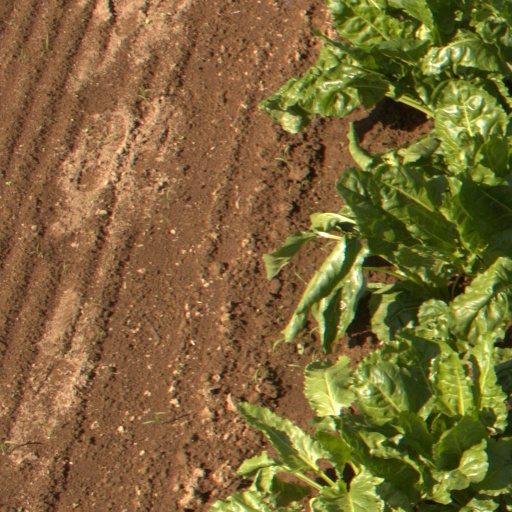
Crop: sugar beet